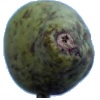
Label: pear_stone